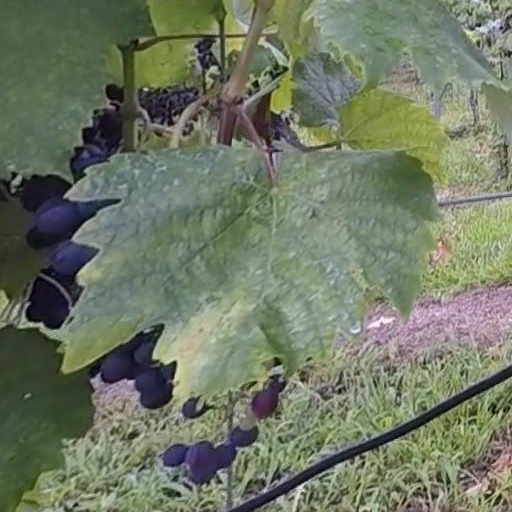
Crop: grape